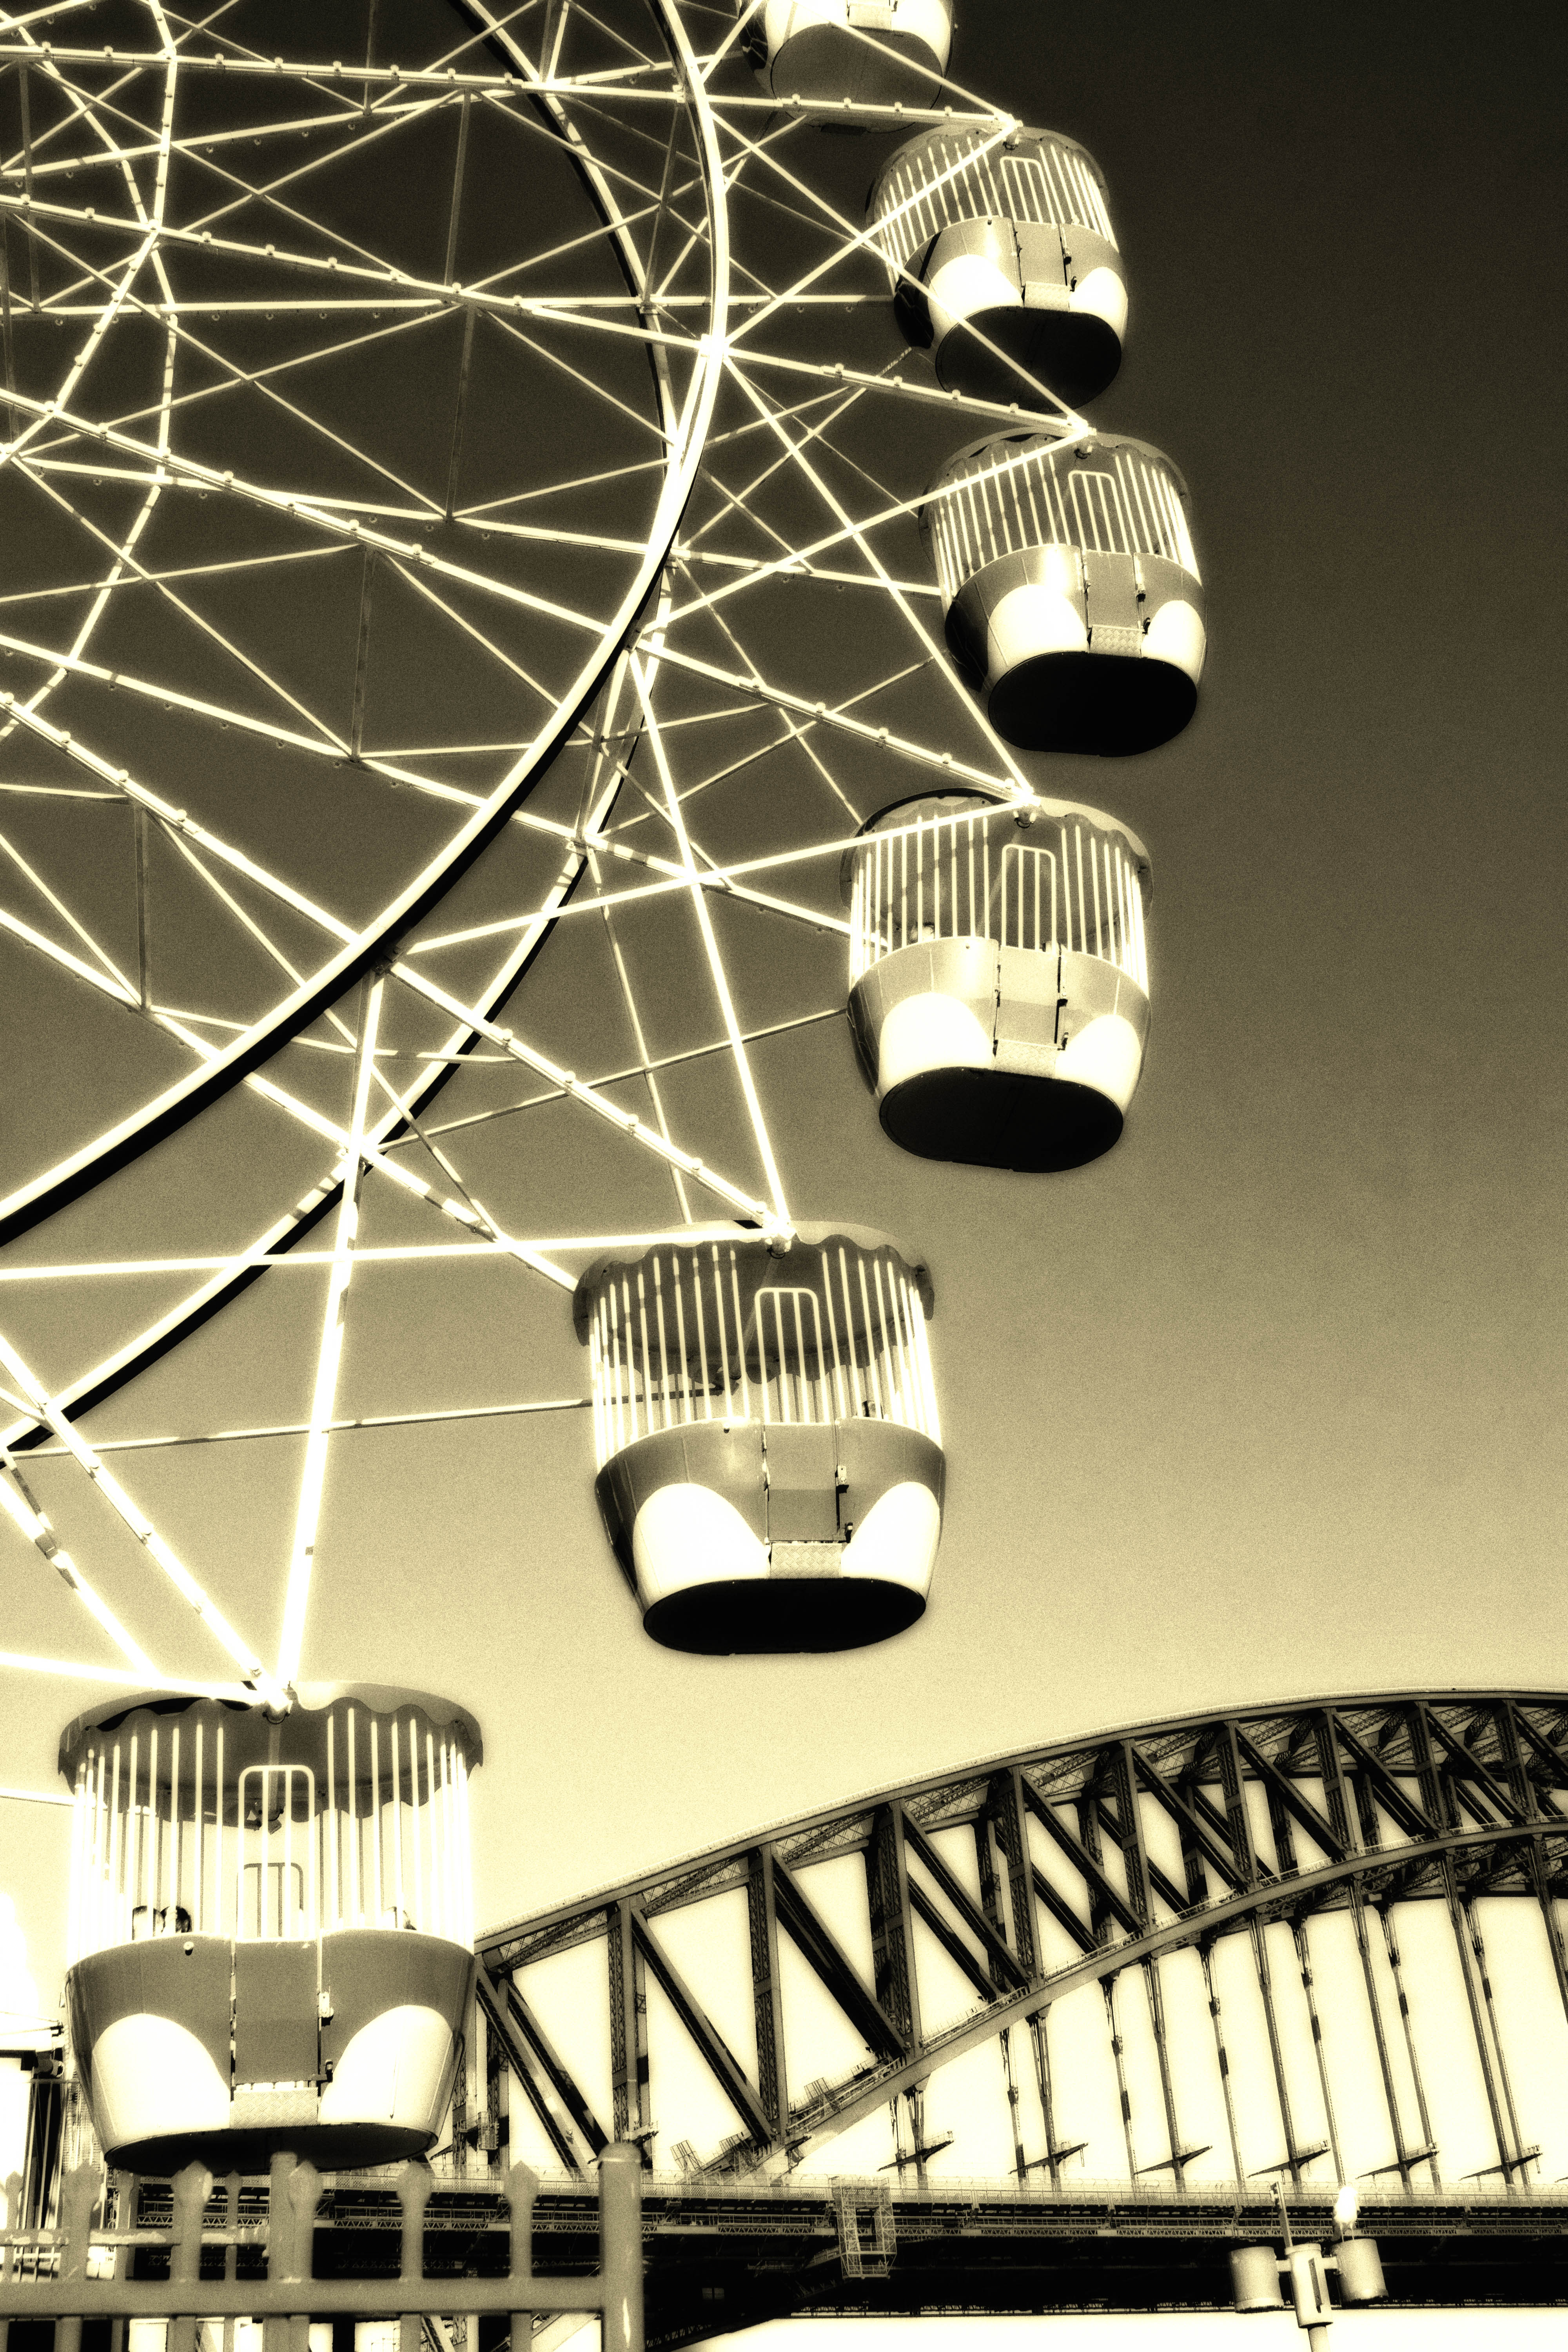
light, architecture, structure, ferris wheel, carnival, sydney, monochrome, lighting, australia, bw, mono, design, ferriswheel, symmetry, tourist attraction, sydneyharbourbridge, lunapark, harbourbridge, justforfun